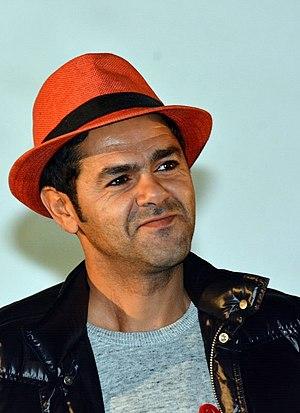
Jamel Debbouze à l'avant-première du film ""La Vache"""
Dieudonné M'Bala M'Bala, dit Dieudonné, est un humoriste, acteur et militant politique français, né le 11 février 1966 à Fontenay-aux-Roses.